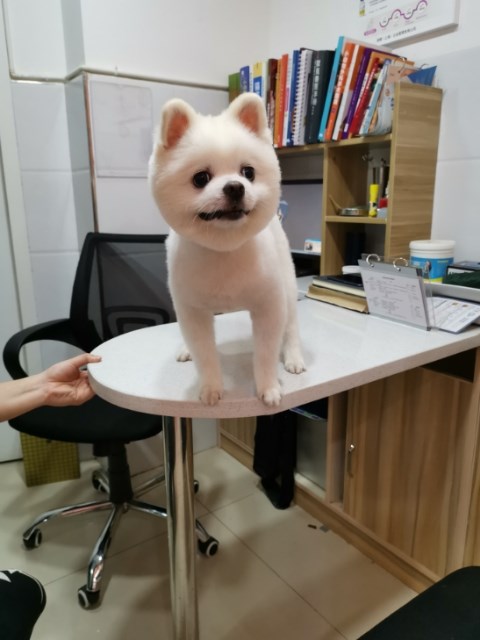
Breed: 1936-n000005-Pomeranian